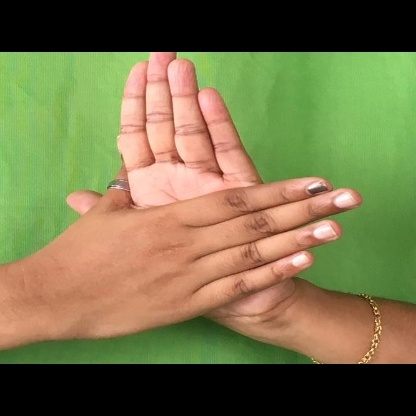
Mudra: Chakra